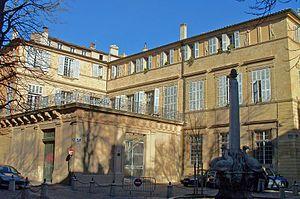
Aix-en-Provence - Hôtel de Boisgelin - Ensemble côté place des Quatre-Dauphins